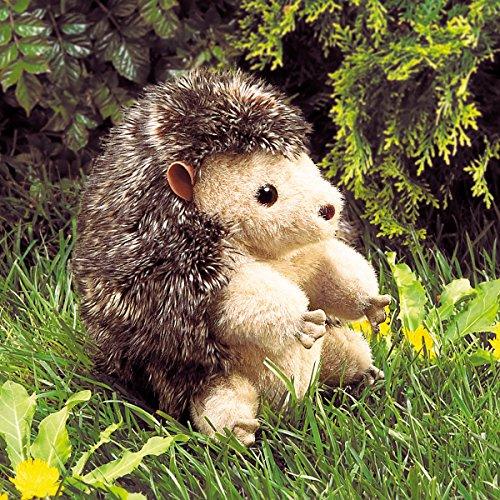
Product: Folkmanis Hedgehog Hand Puppet
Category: Toys & Games | Stuffed Animals & Plush Toys | Stuffed Animals & Teddy Bears
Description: Easily animate the antics of this engaging Hedgehog plush hand puppet.
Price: $19.07
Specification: ProductDimensions:5x5x7inches|ItemWeight:3.84ounces|ShippingWeight:4ounces(Viewshippingratesandpolicies)|DomesticShipping:ItemcanbeshippedwithinU.S.|InternationalShipping:ThisitemcanbeshippedtoselectcountriesoutsideoftheU.S.LearnMore|ASIN:B0007QO47C|Itemmodelnumber:2192|Manufacturerrecommendedage:36months-15years